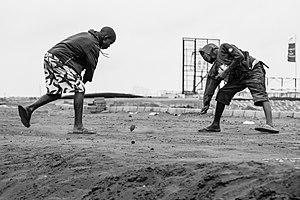
La culture mozambicaine, pays d'Afrique australe, désigne d'abord les pratiques culturelles observables de ses 27 000 000 d'habitants.